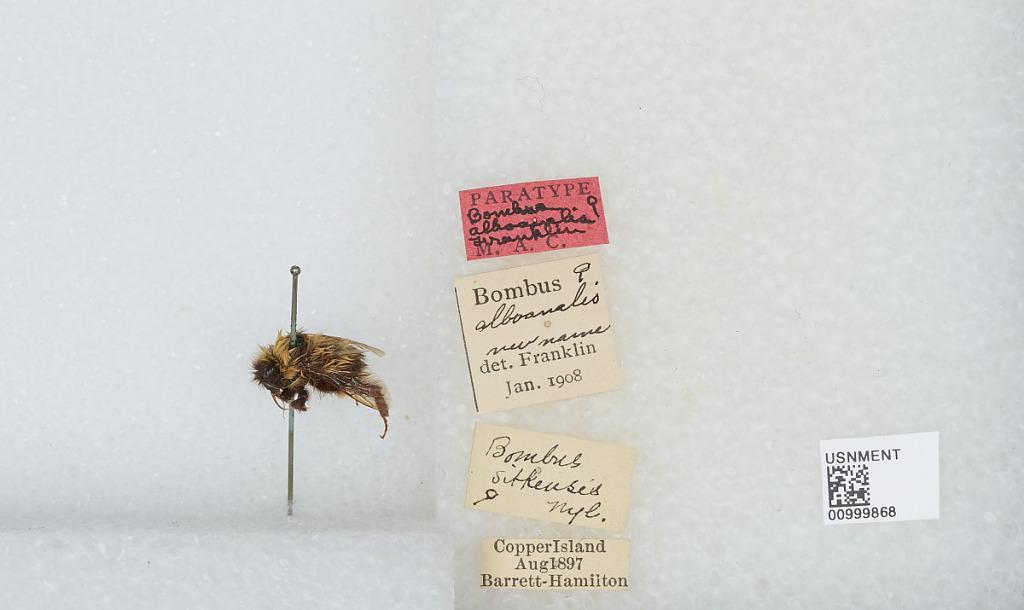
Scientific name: Bombus (Pyrobombus) jonellus (Kirby)
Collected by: Barrett-Hamilton
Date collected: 1897-8-
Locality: Copper Island
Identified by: Franklin